Düzen Tekkal

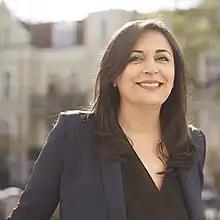

Düzen Tekkal (born September 2, 1978) is a German author, television journalist, filmmaker, war correspondent, political scientist, and social entrepreneur of Kurdish descent. She is a Yazidi.